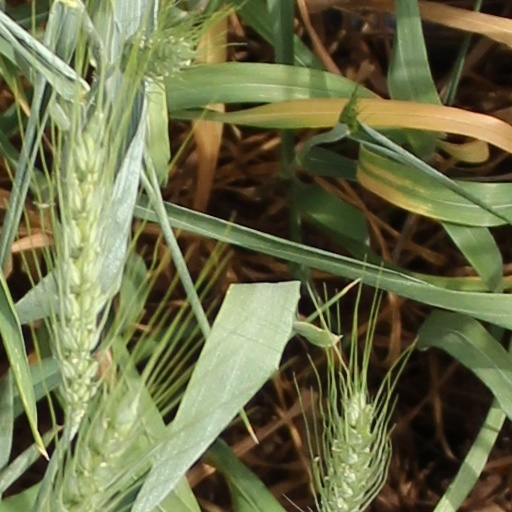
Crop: wheat